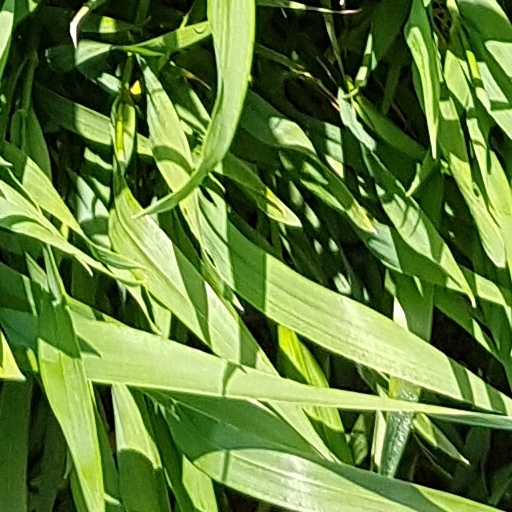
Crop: wheat